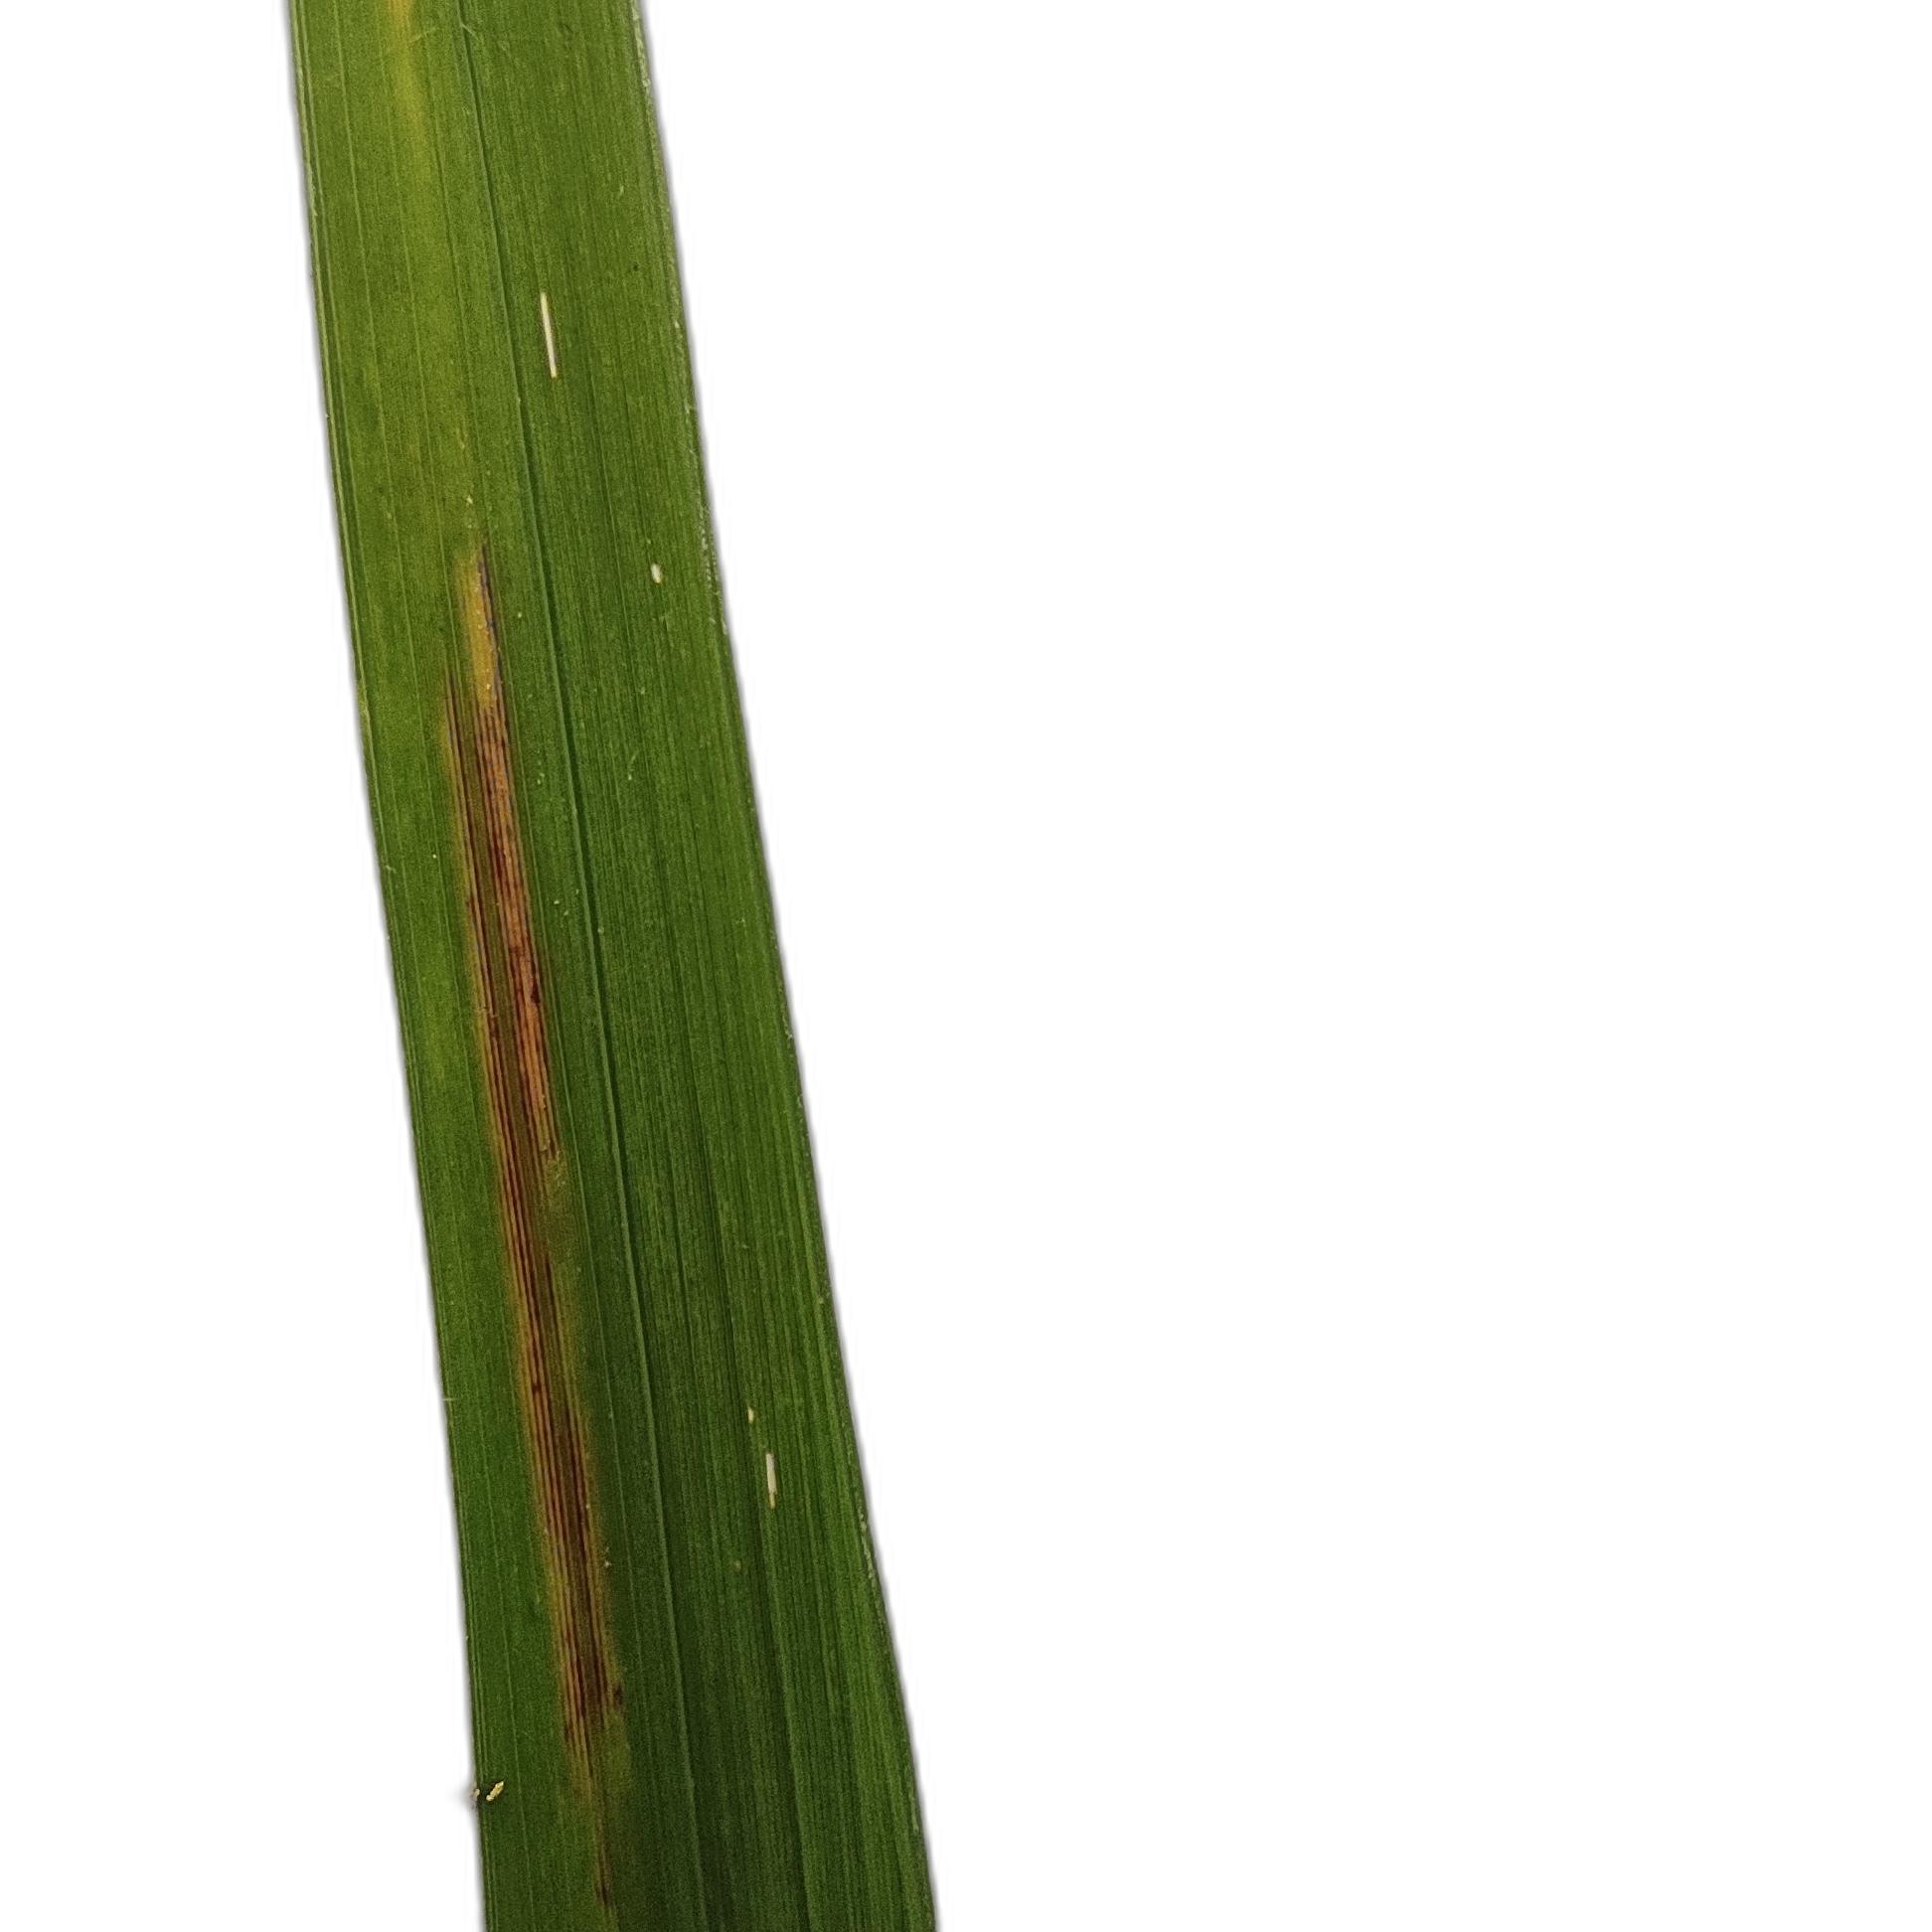
Label: Rice Stripes